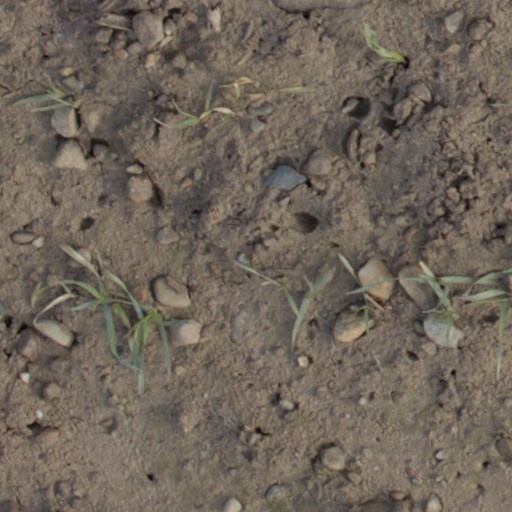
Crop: wheat